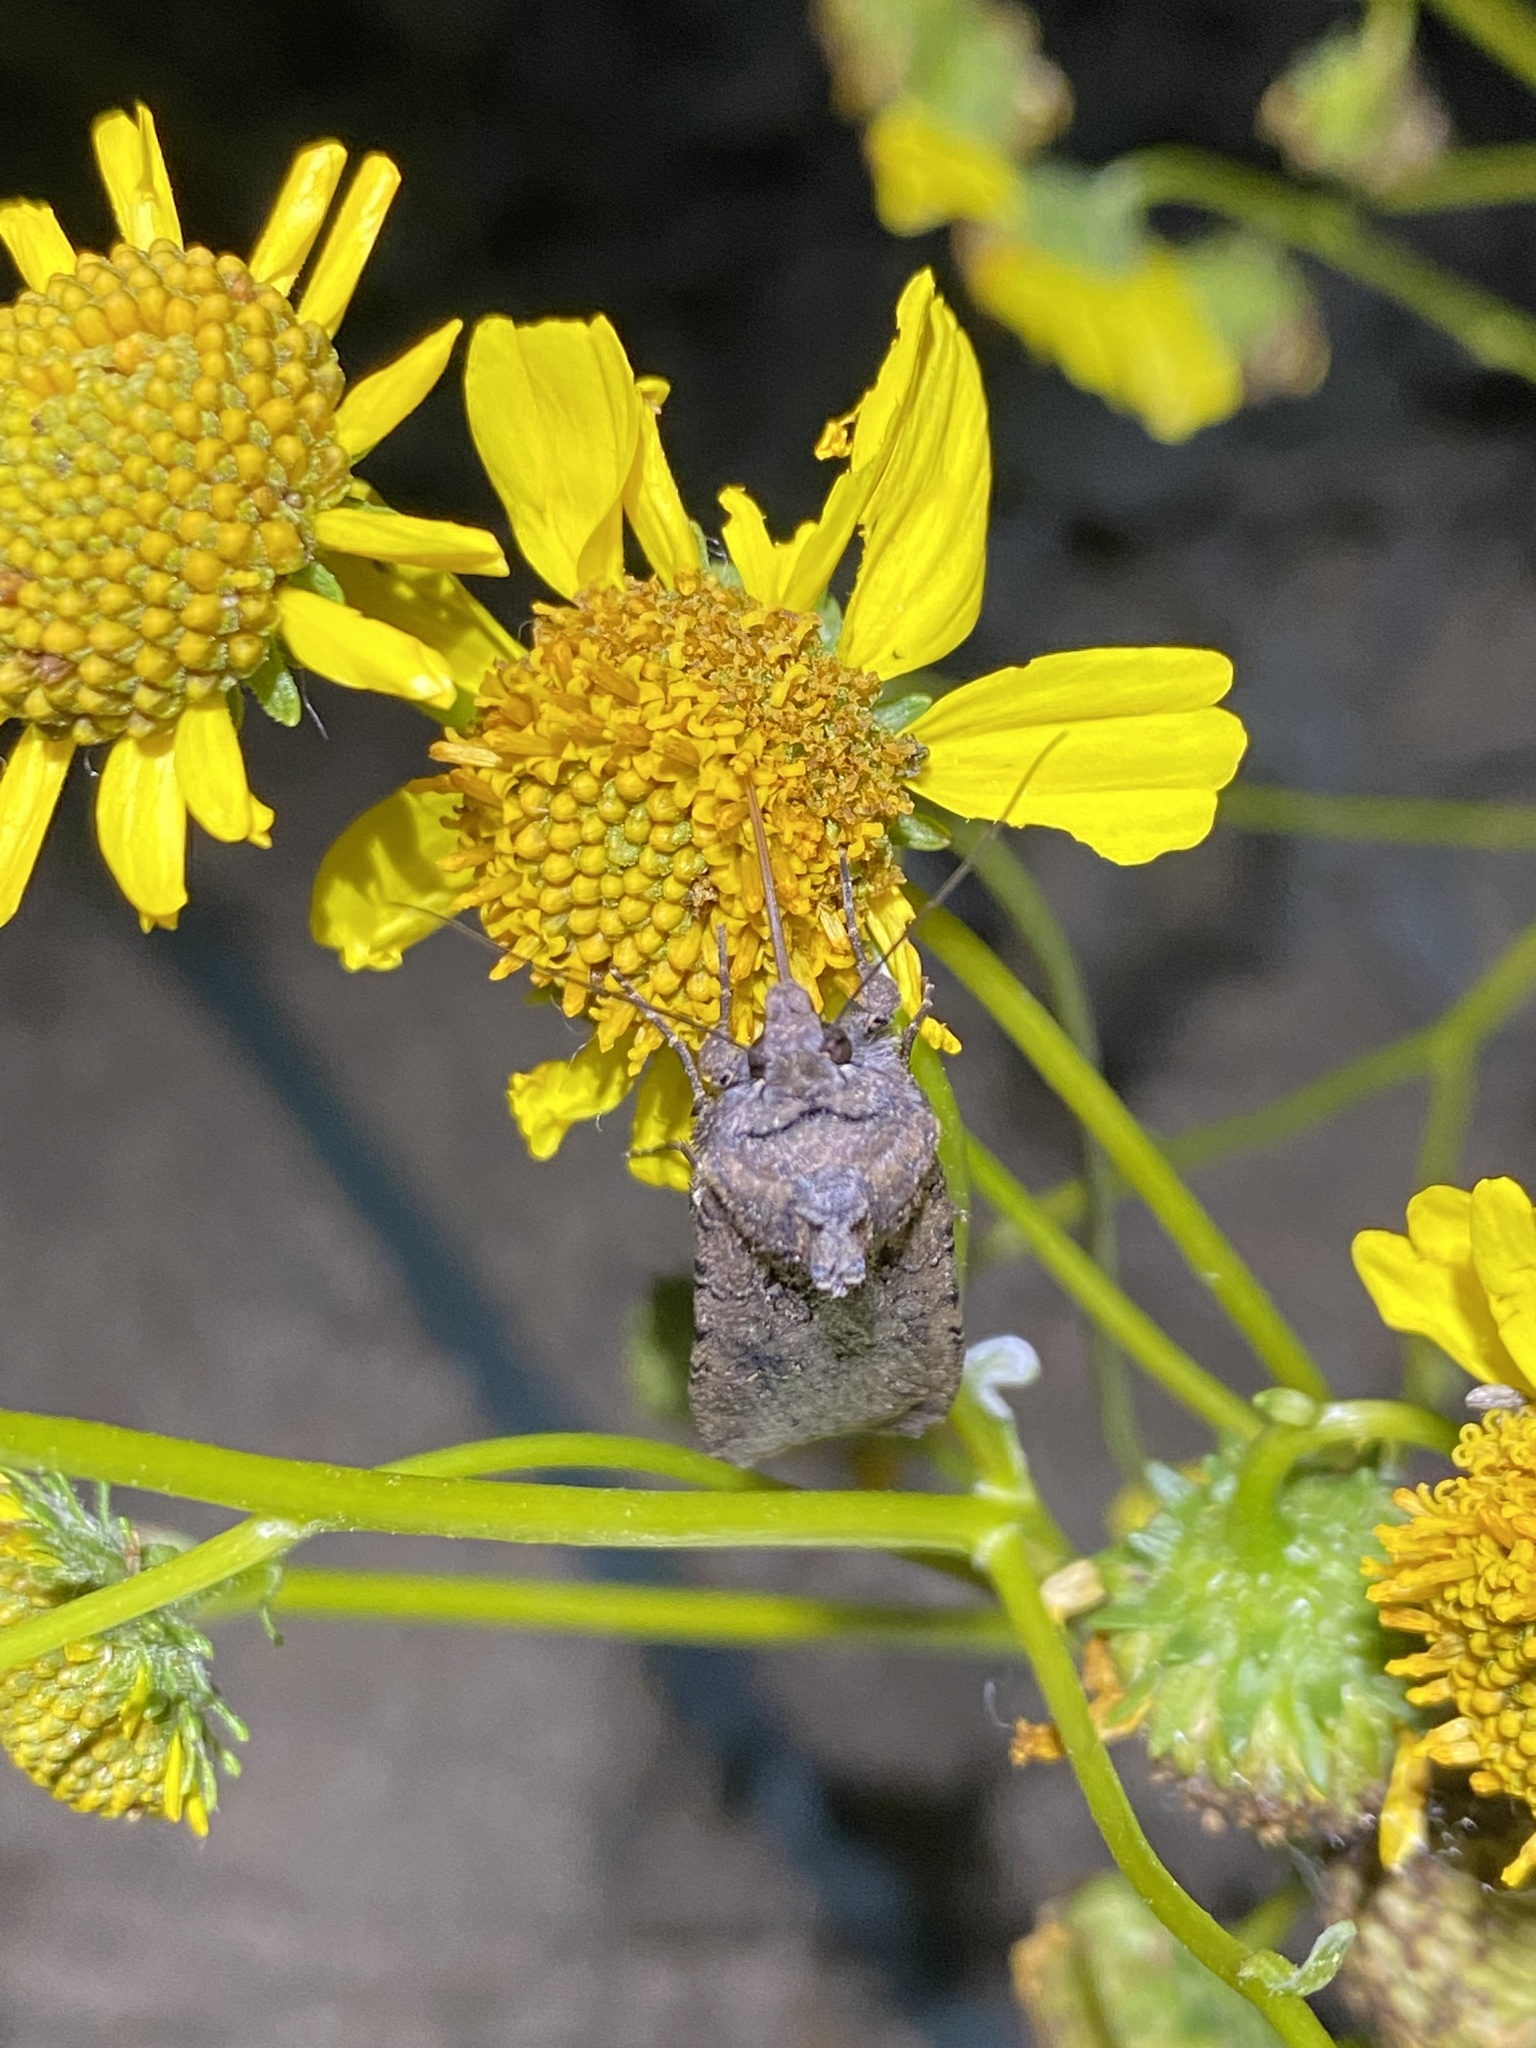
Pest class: cutworms